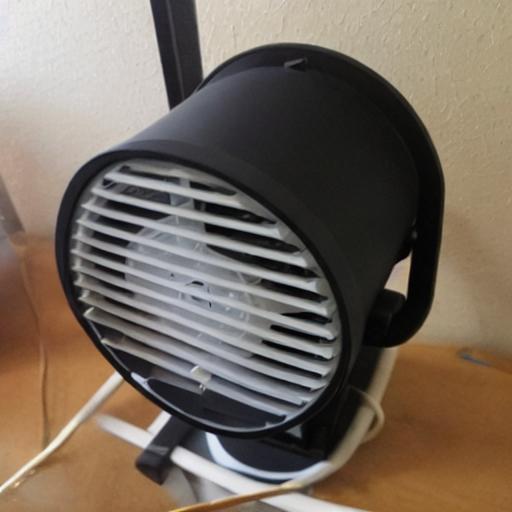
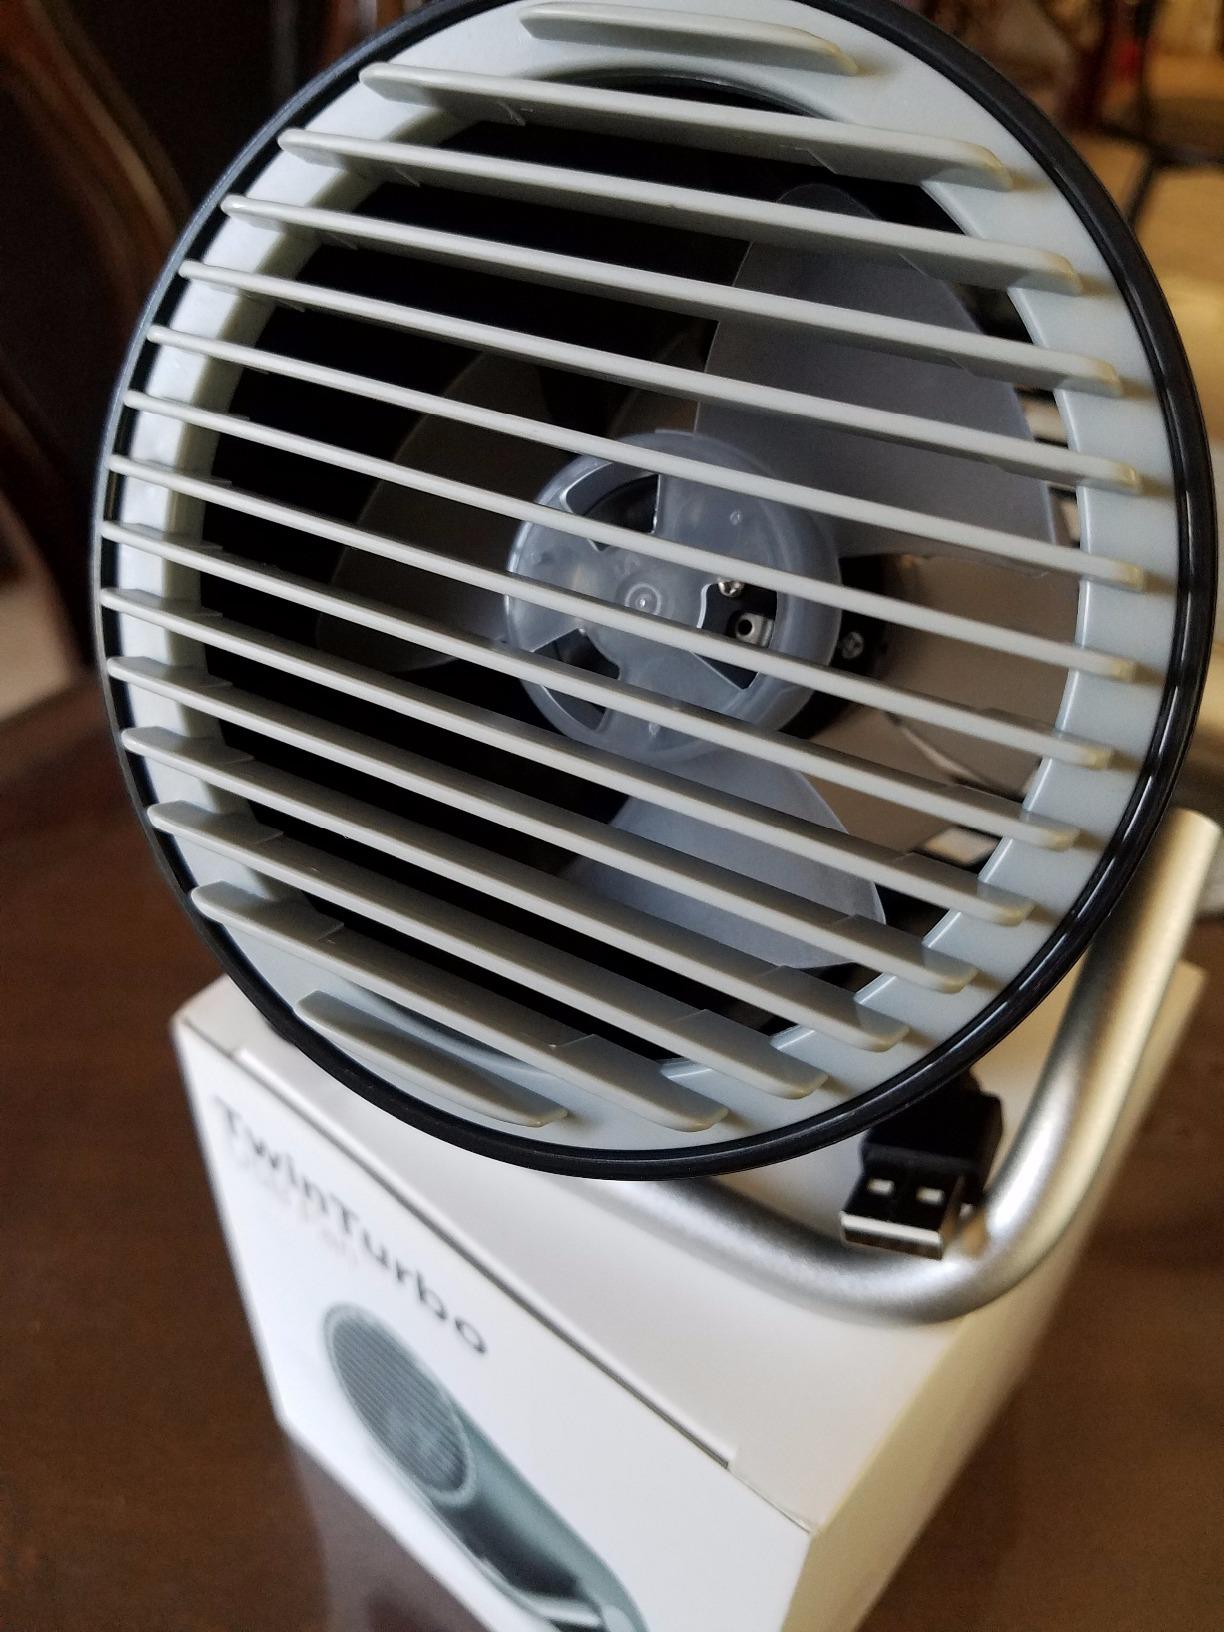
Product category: fan
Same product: no